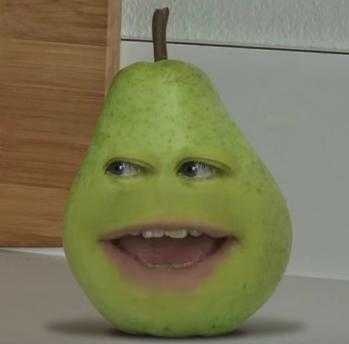
Label: Pear